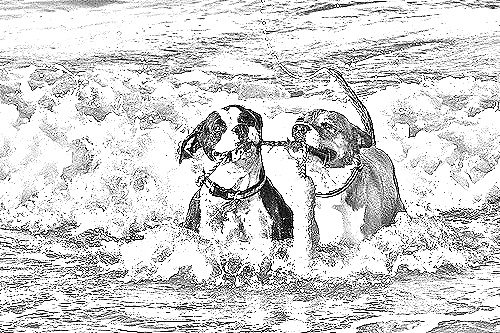
Portrait style: Sketch Portrait